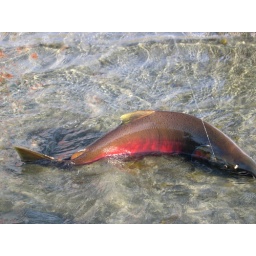
silver salmon in Tsiu River, Alaska